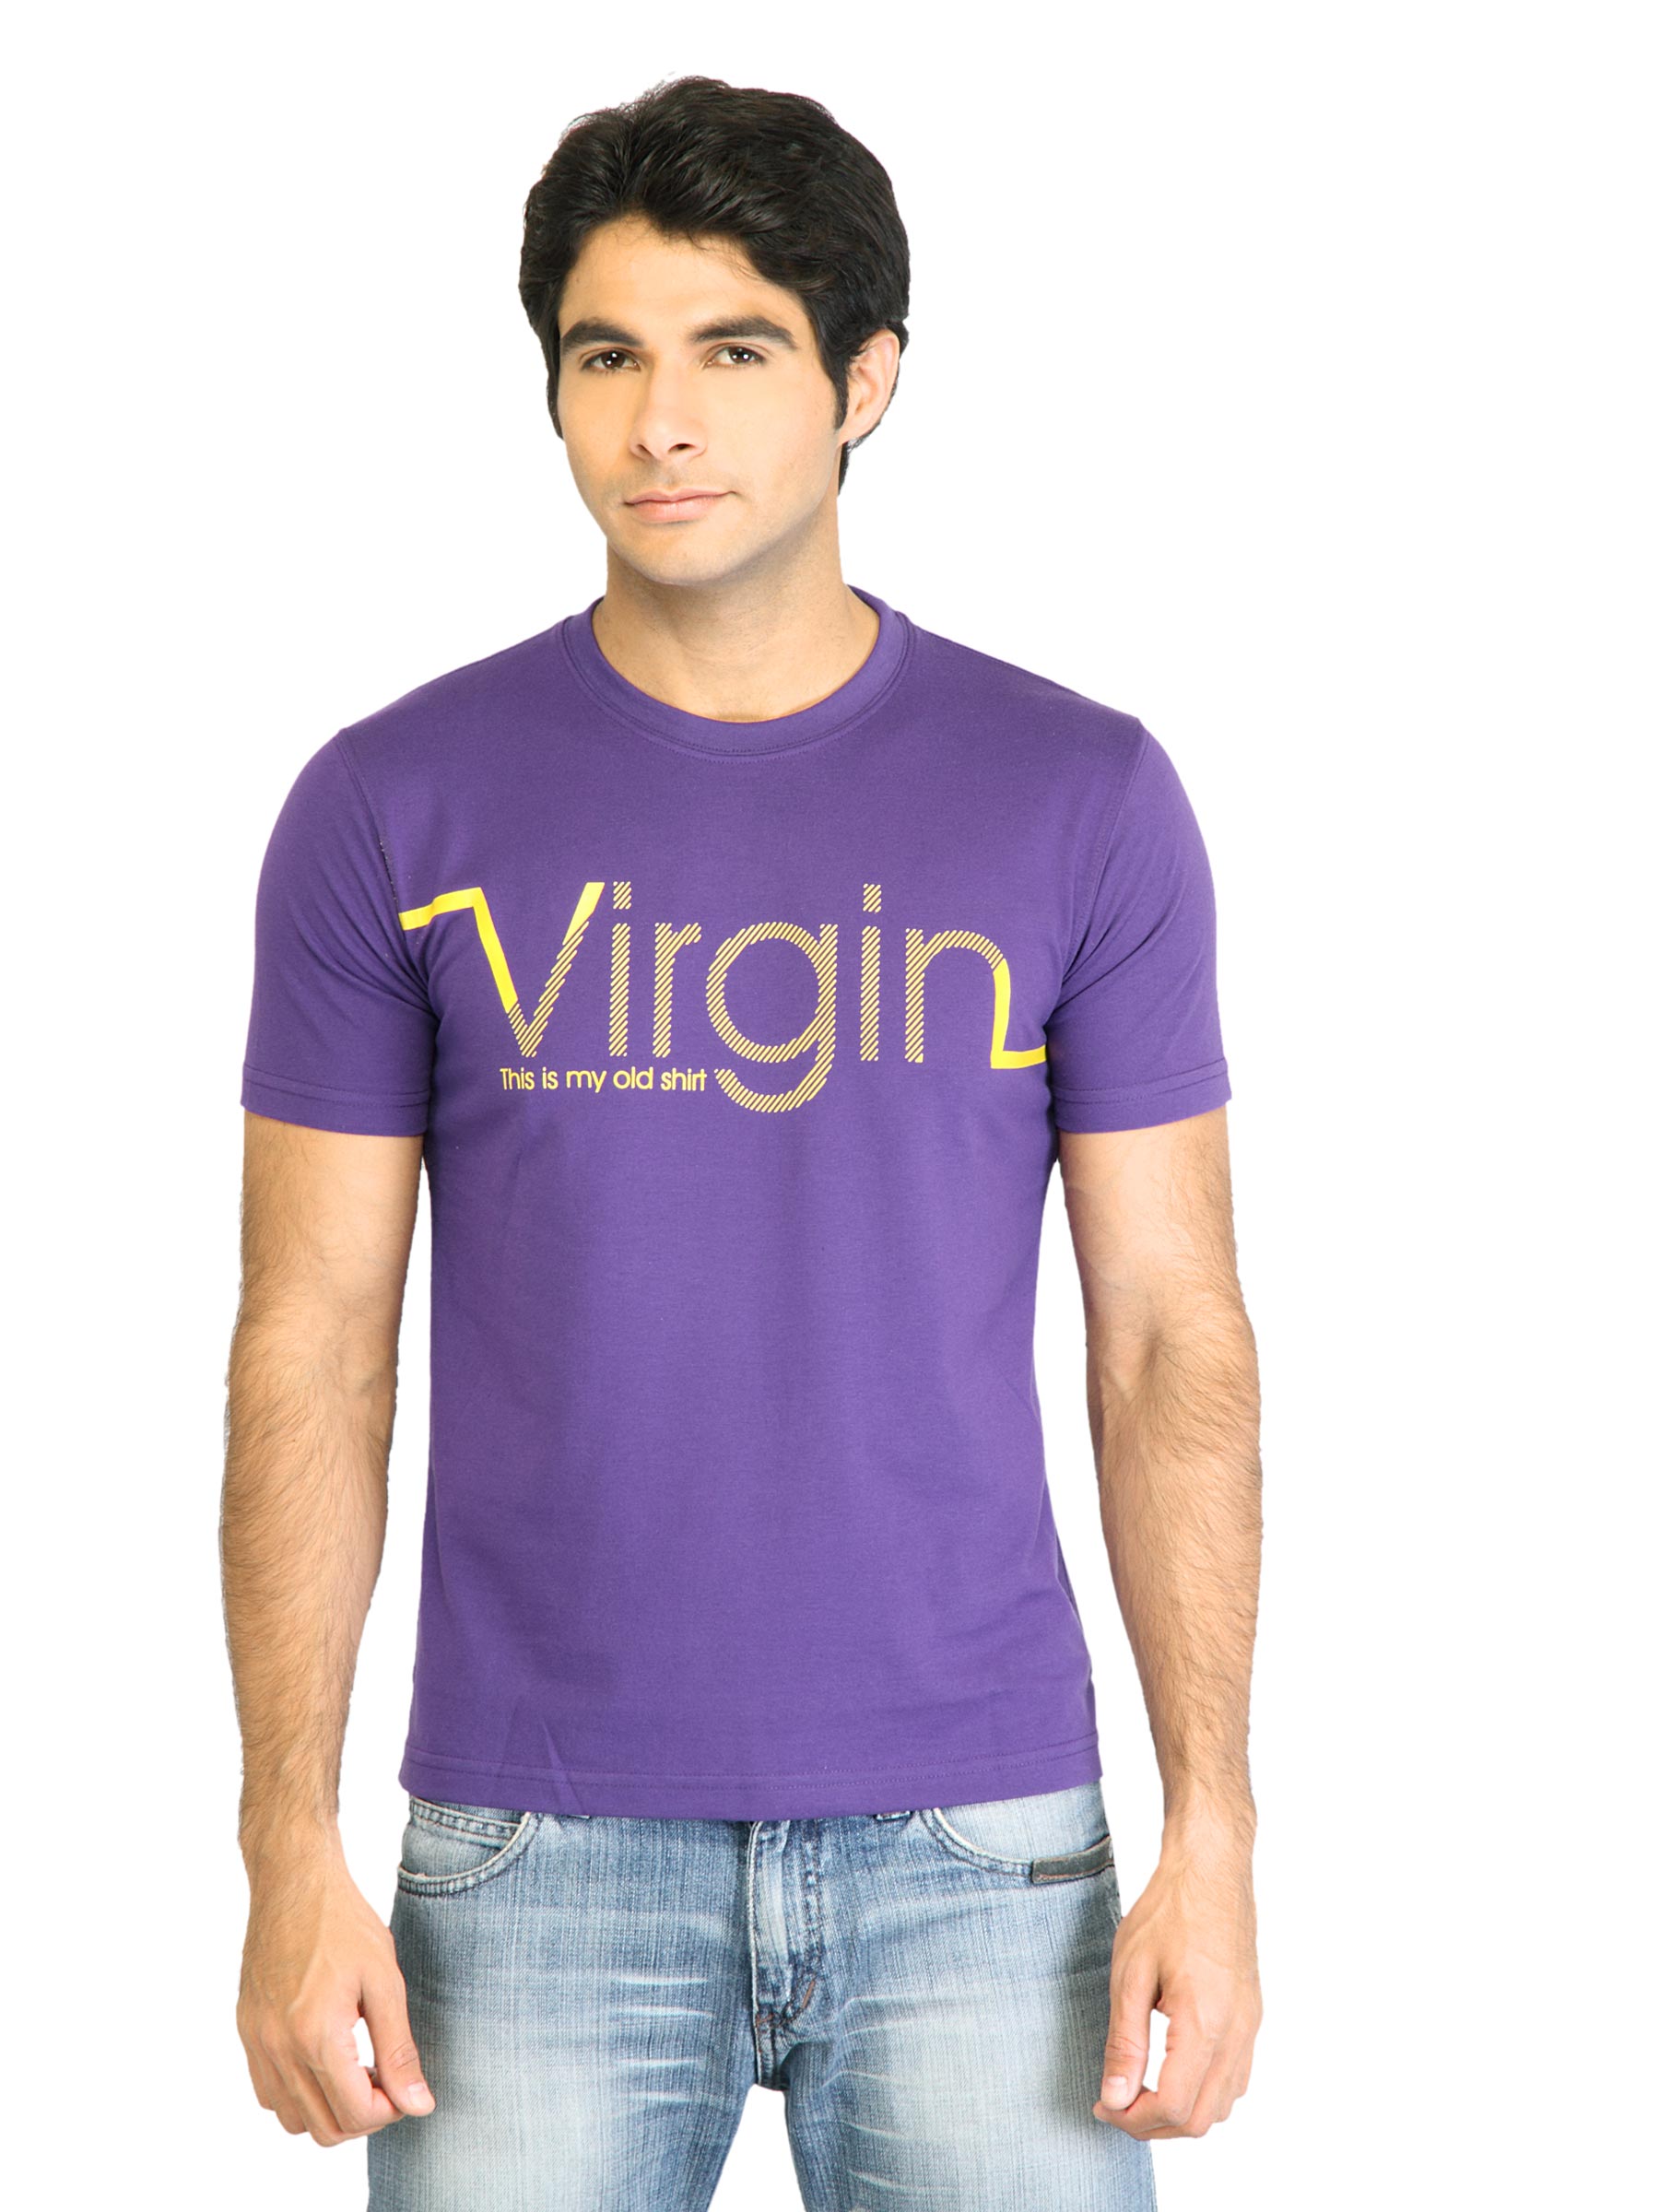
Peter England Men Printed Purple TShirt
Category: Apparel / Topwear / Tshirts
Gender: Men
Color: Purple
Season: Fall 2011
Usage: Casual